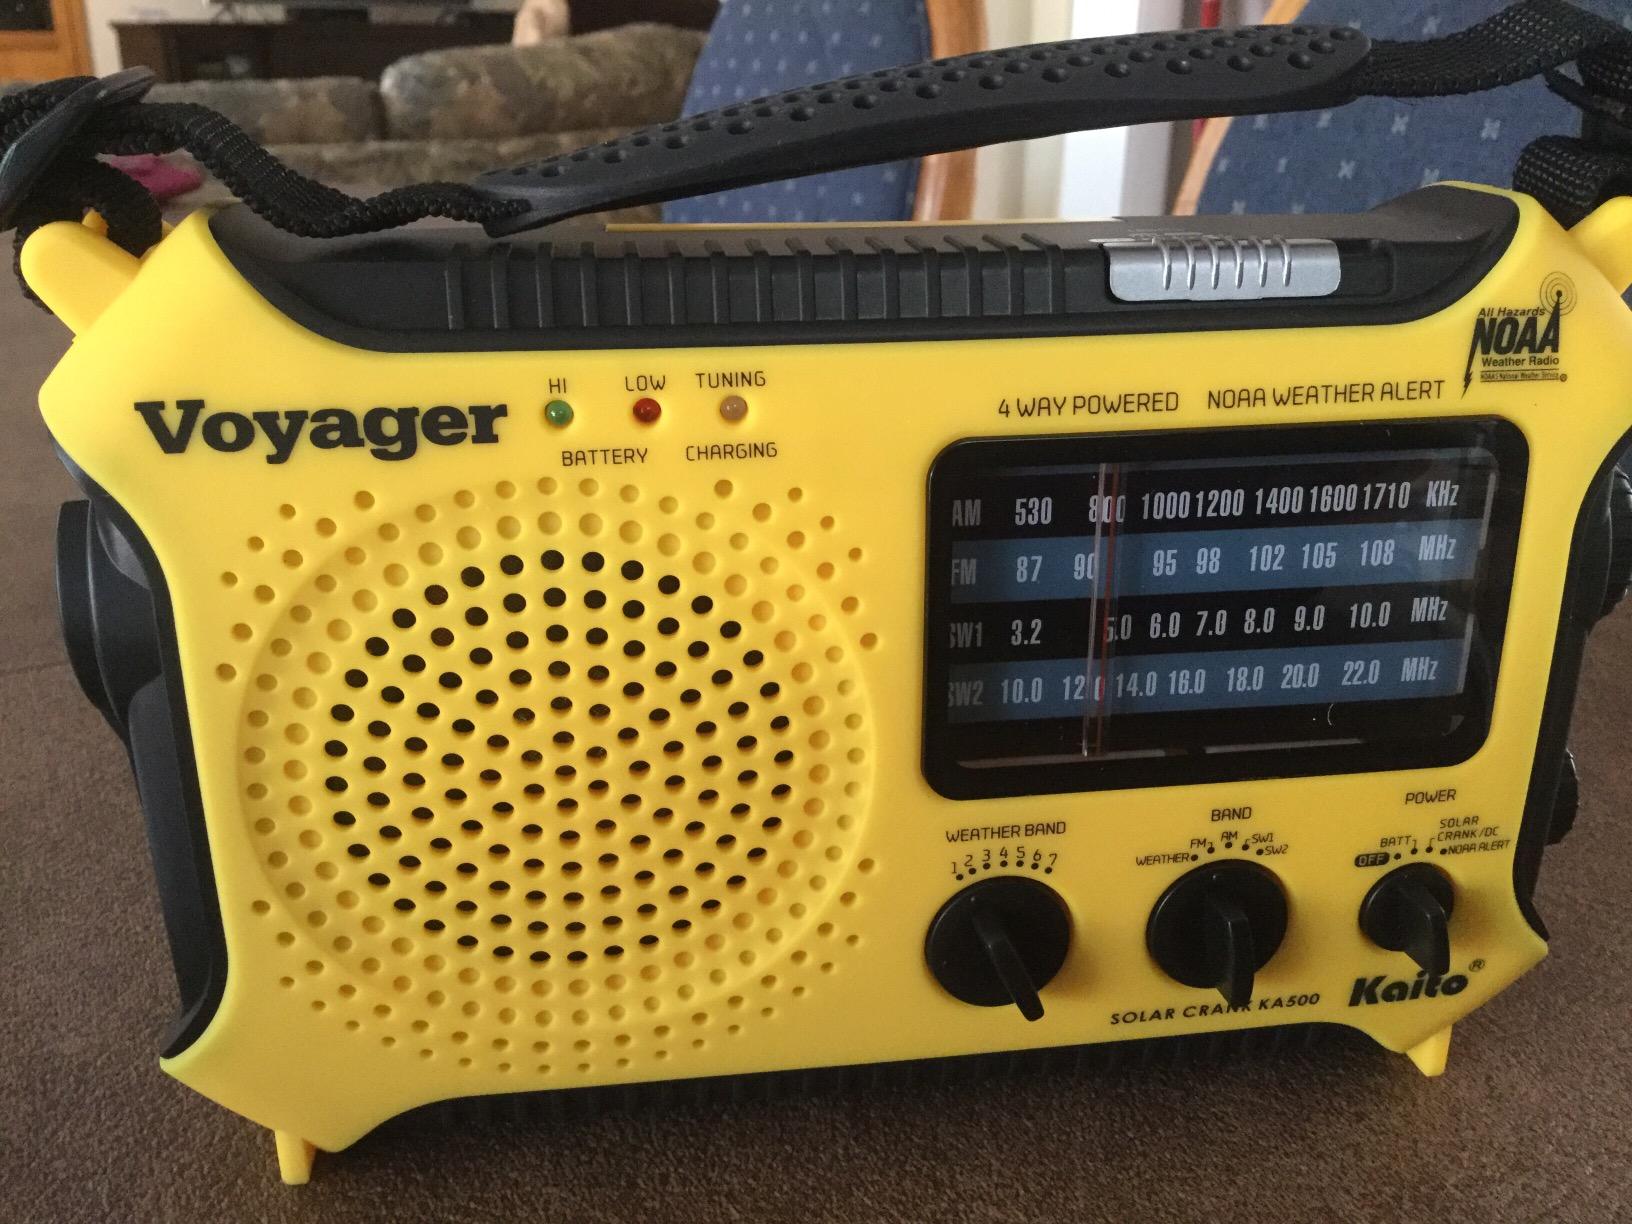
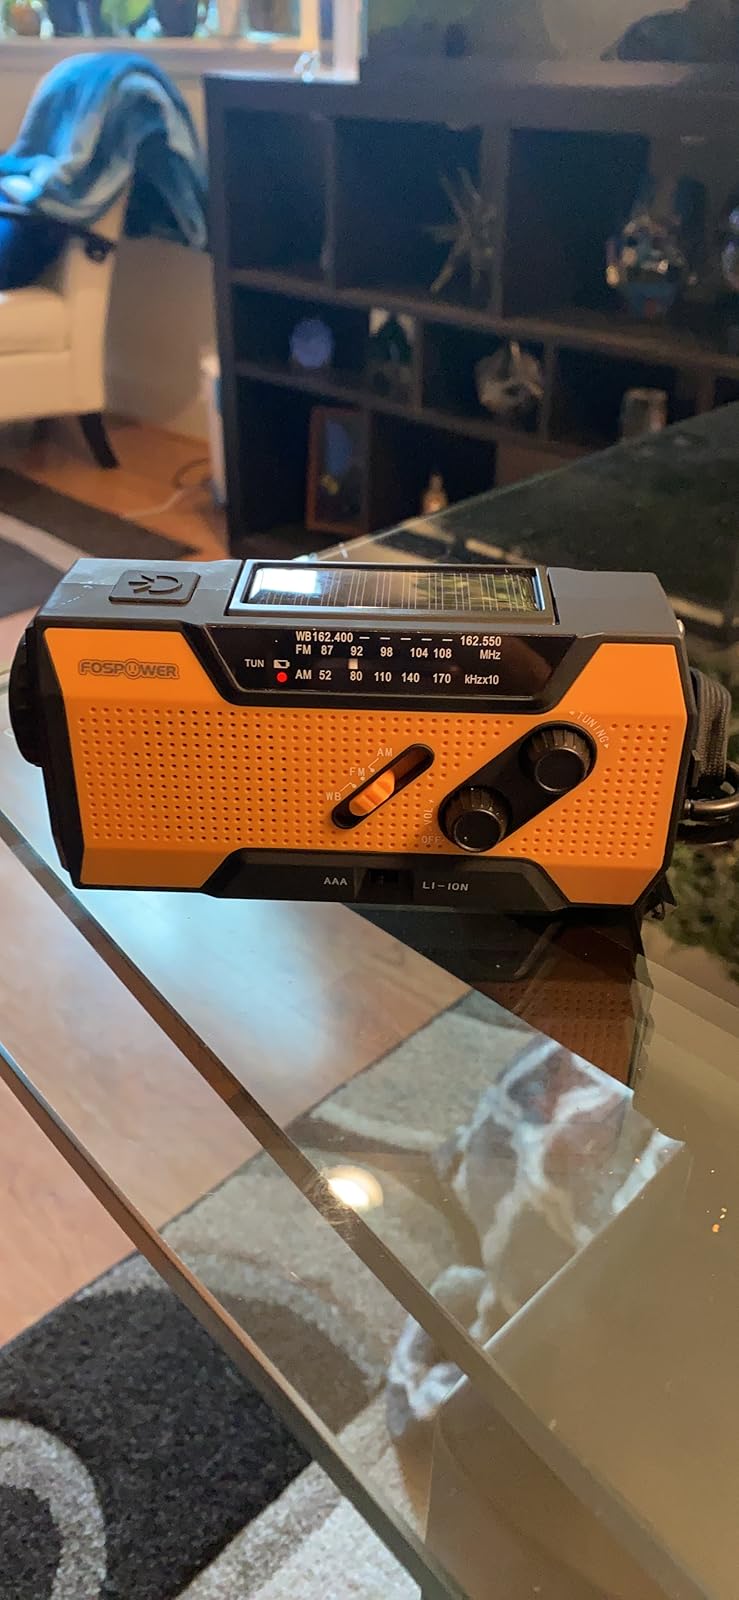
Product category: radio
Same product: no